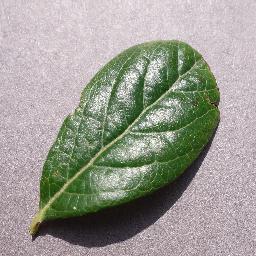
Label: Blueberry___healthy